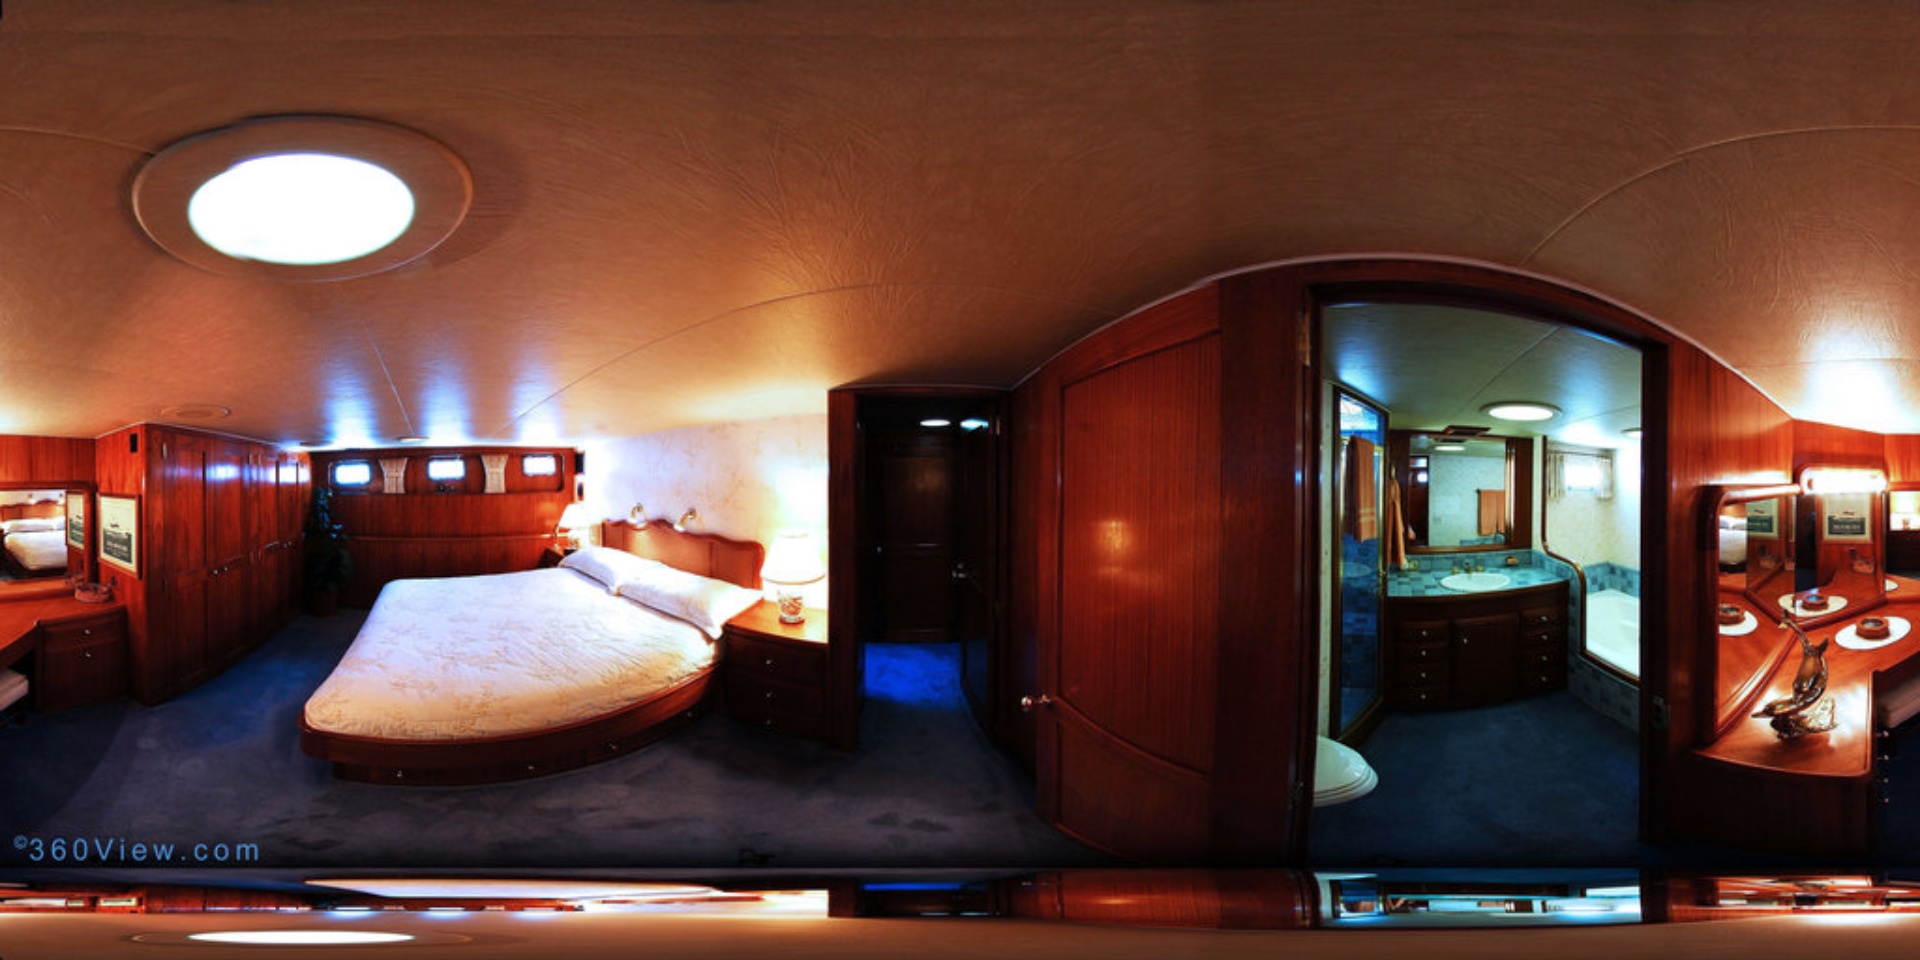
Referred object: the small framed picture on shelf

Referred object: the nightstand lamp opposite the bathroom door